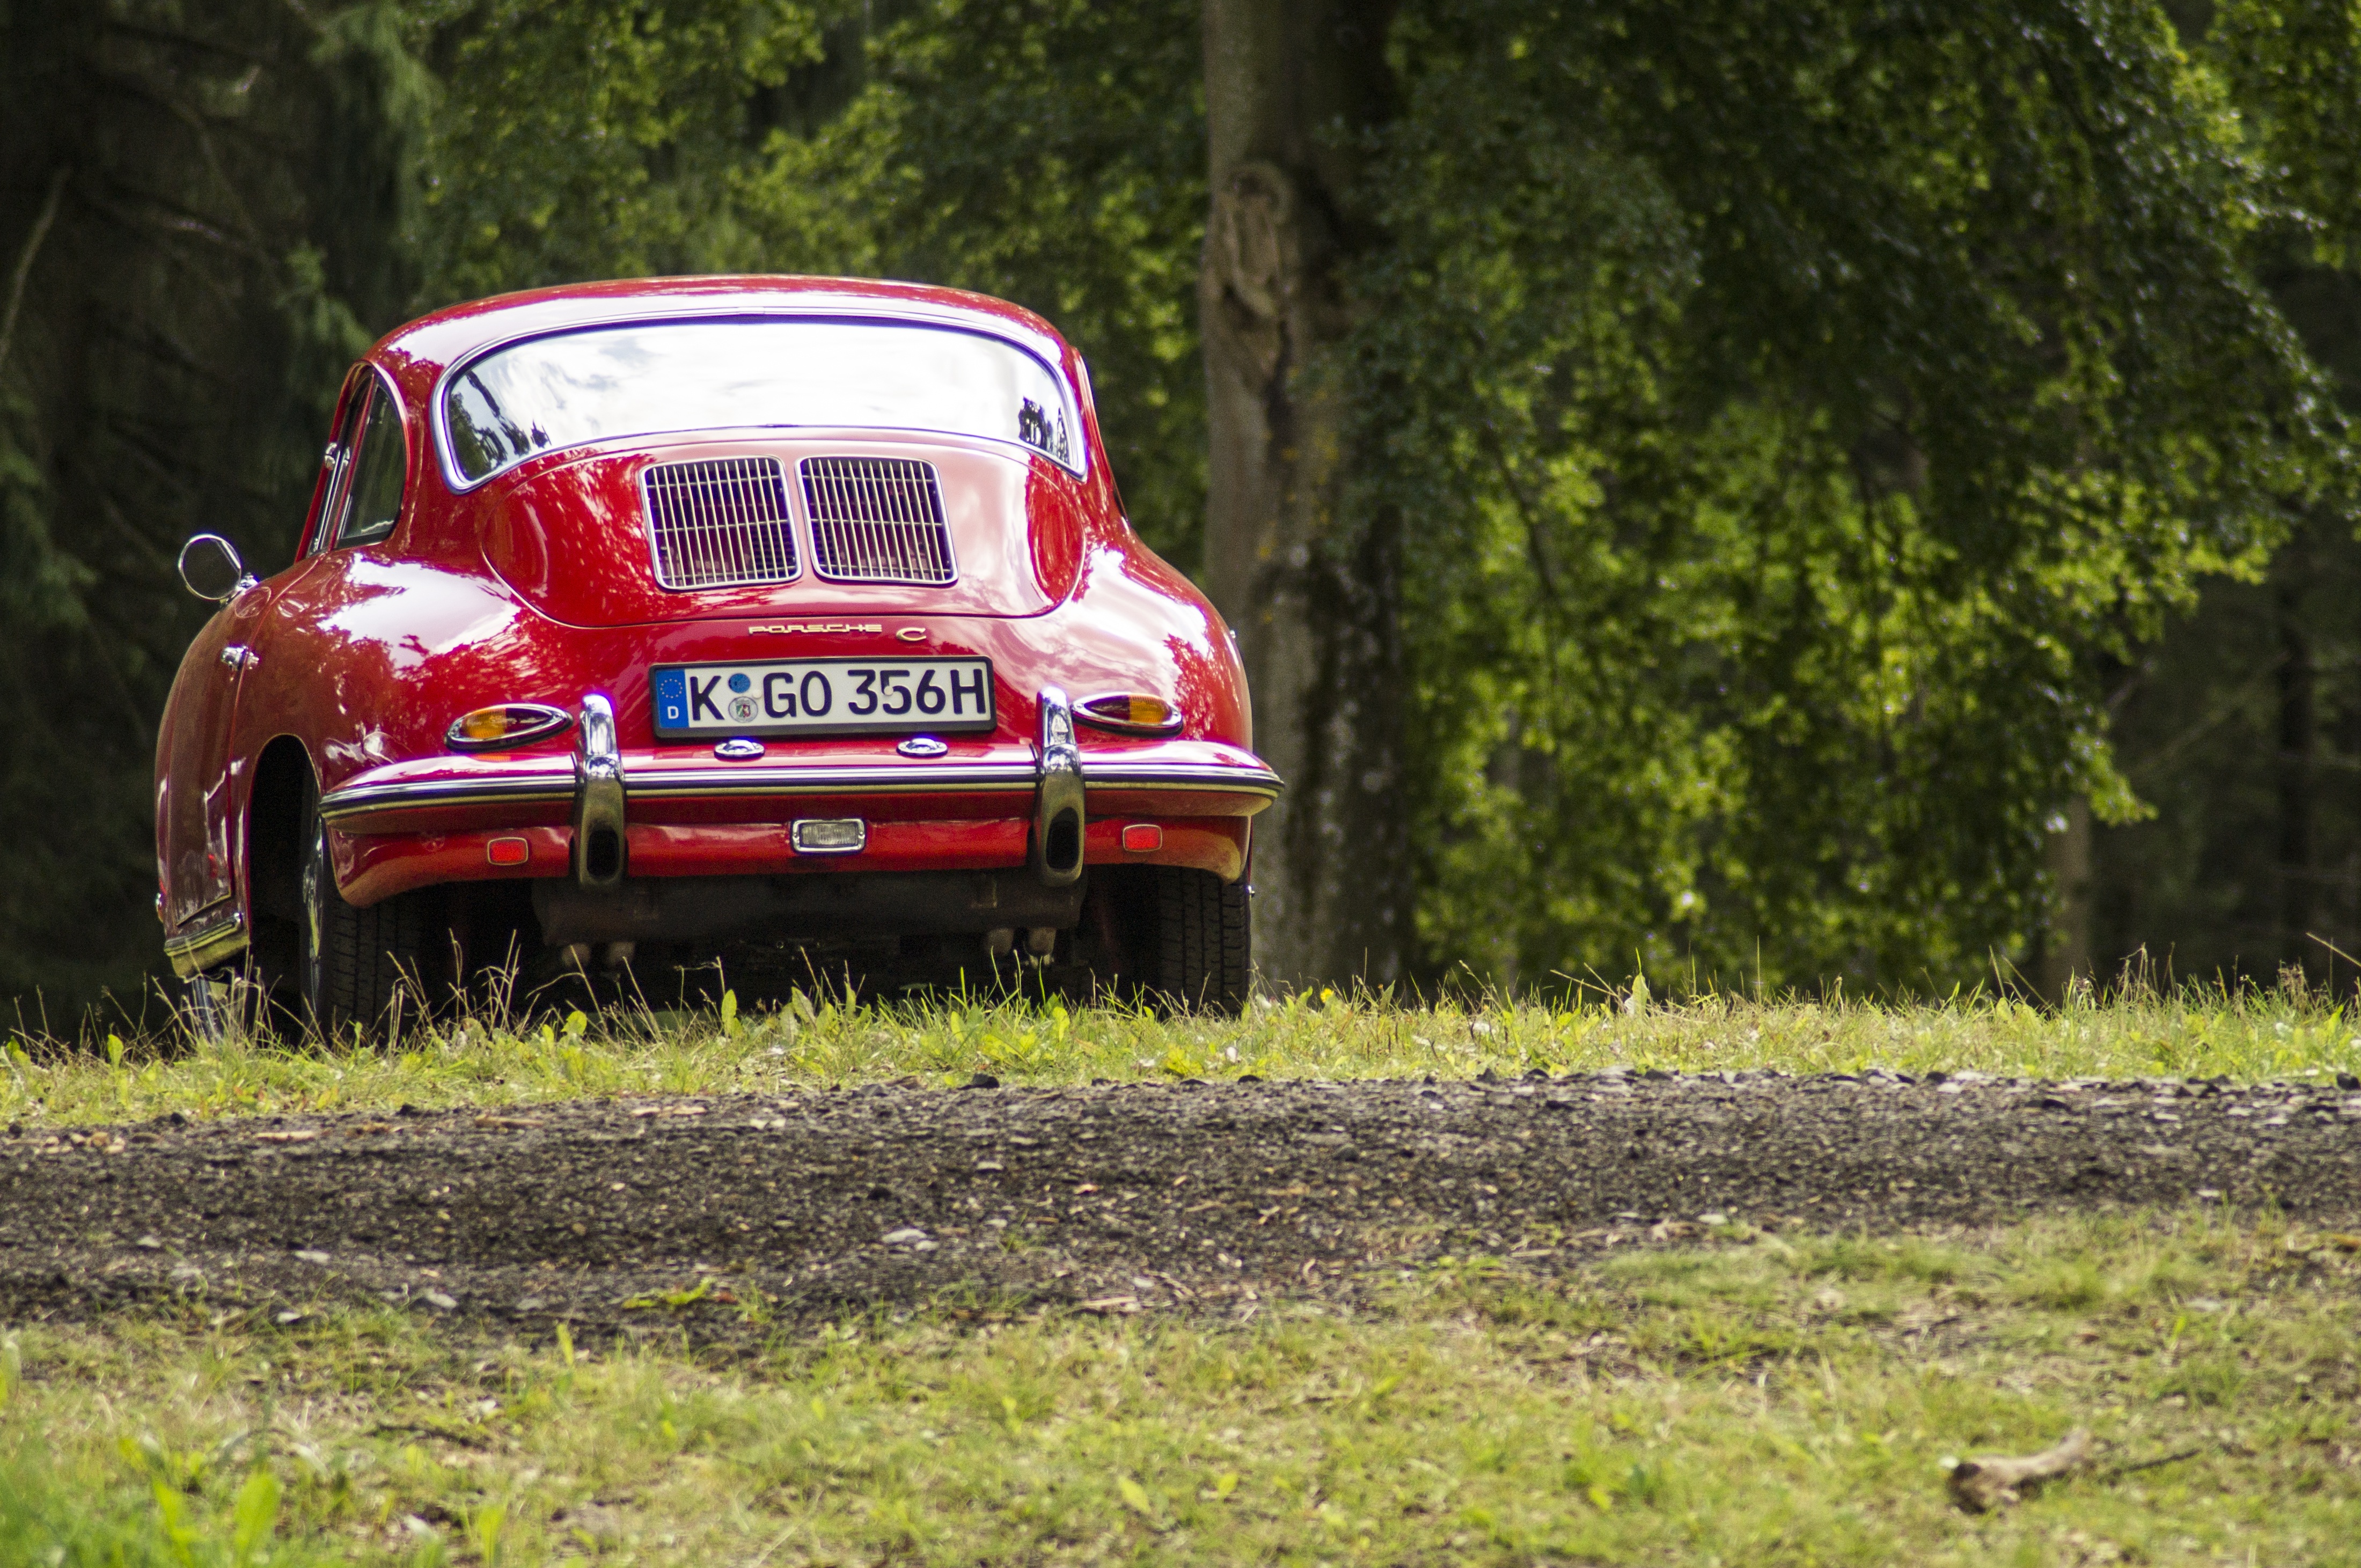
car, antique, wheel, driving, urban, red, vehicle, auto, club, sports car, race, sunny, automobiles, sports, display, steering, racing, germany, race track, classic, porsche, fast, motorsport, showcase, classic cars, wealther, velocity, city car, land vehicle, volkswagen beetle, auto racing, automobile make, off roading, subcompact car, rallying, world rally championship